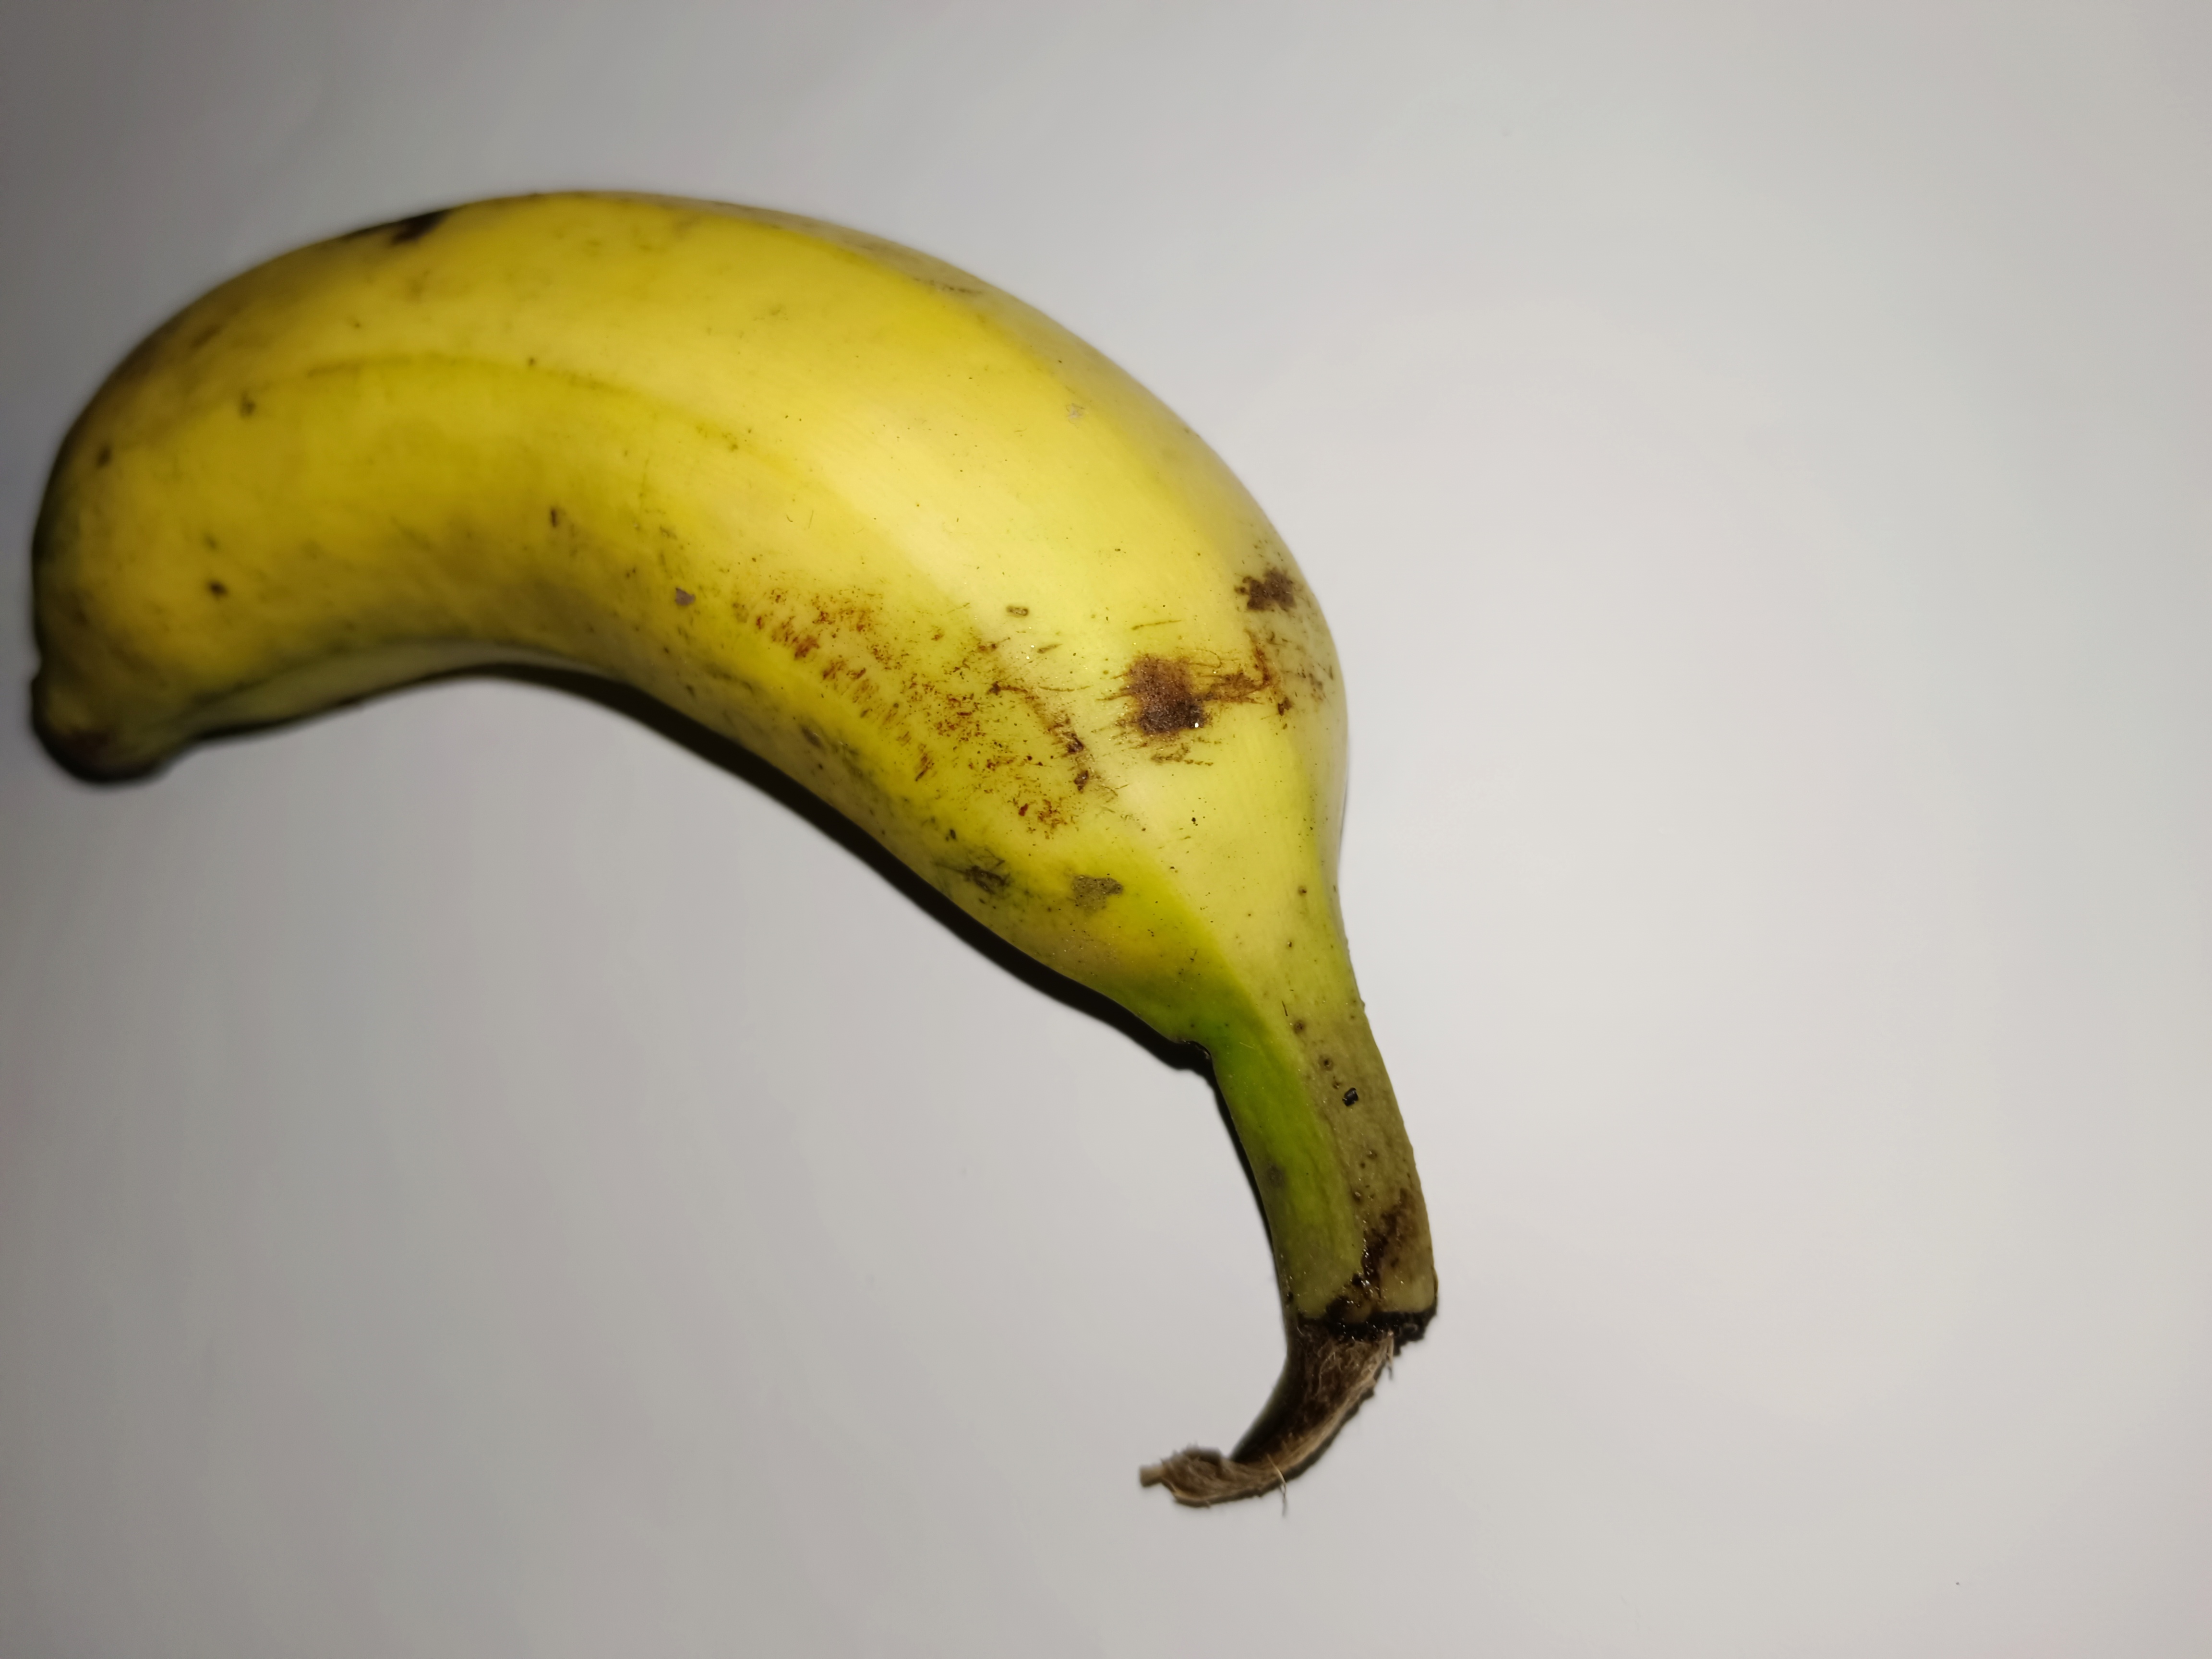
Banana variety: Shobri